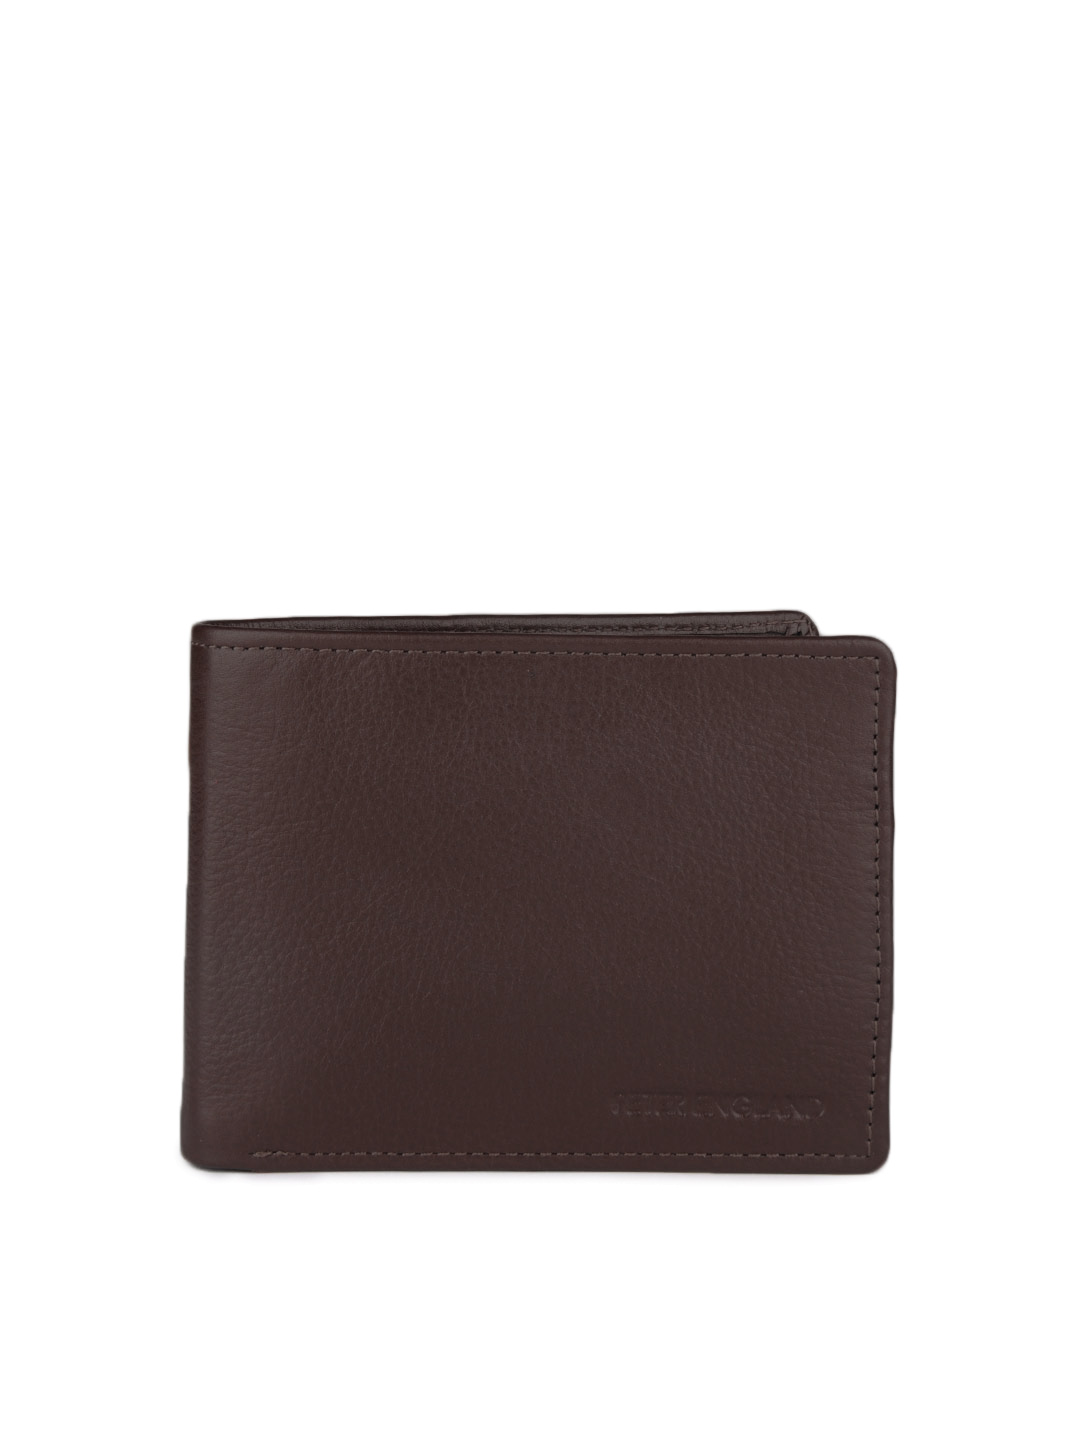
Peter England Men Brown Wallet
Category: Accessories / Wallets / Wallets
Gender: Men
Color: Brown
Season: Summer 2012
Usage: Casual